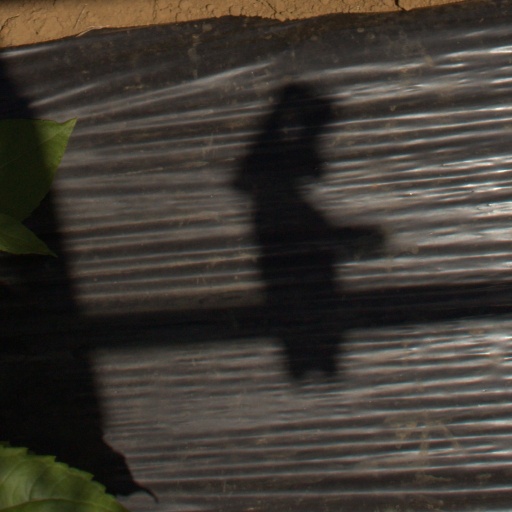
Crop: Jerusalem artichoke